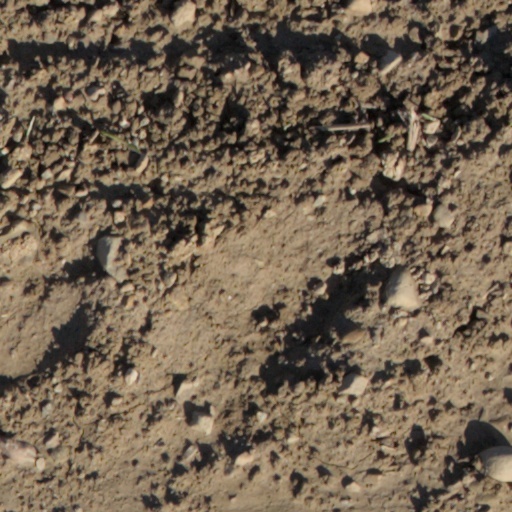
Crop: wheat